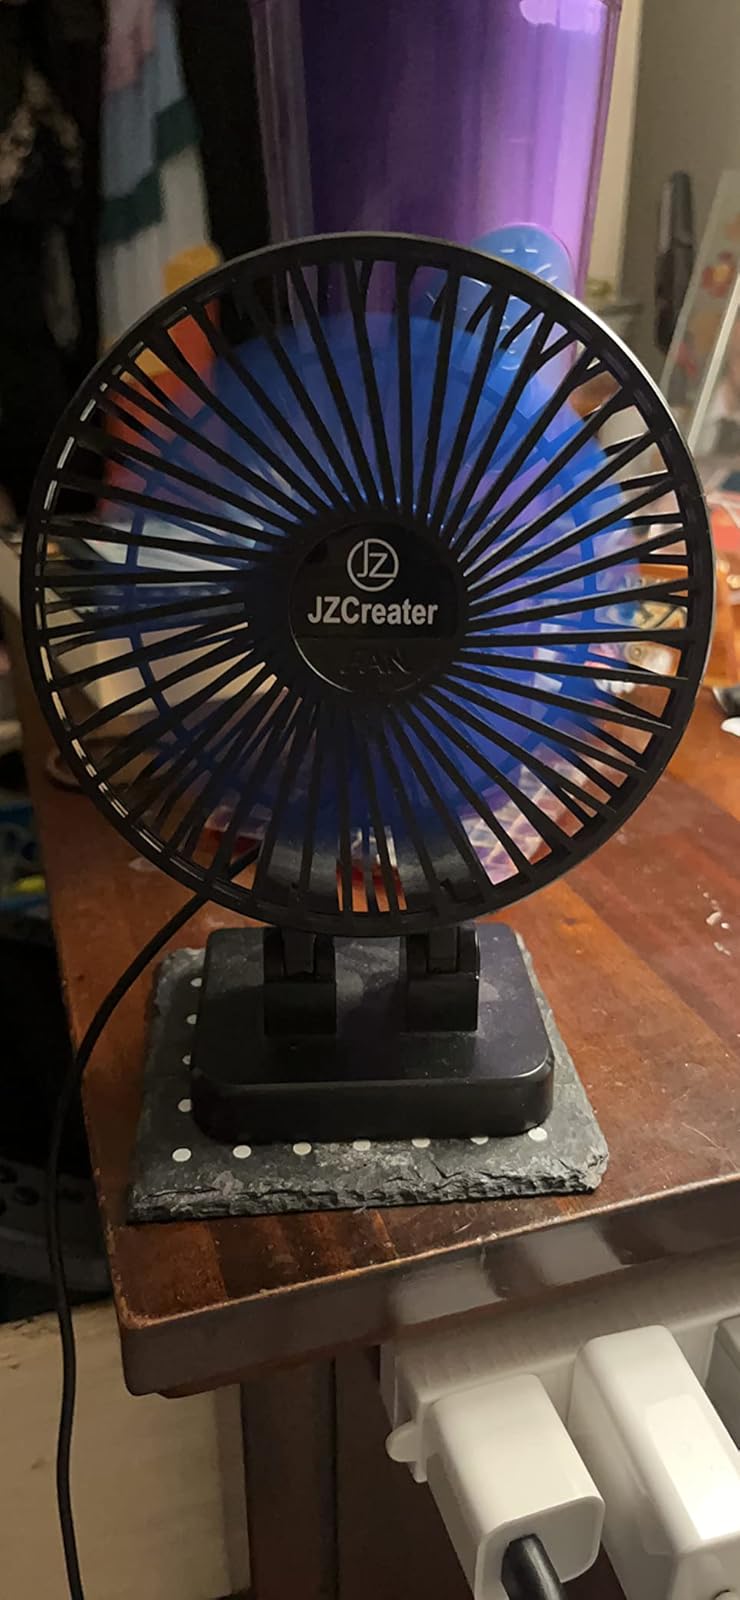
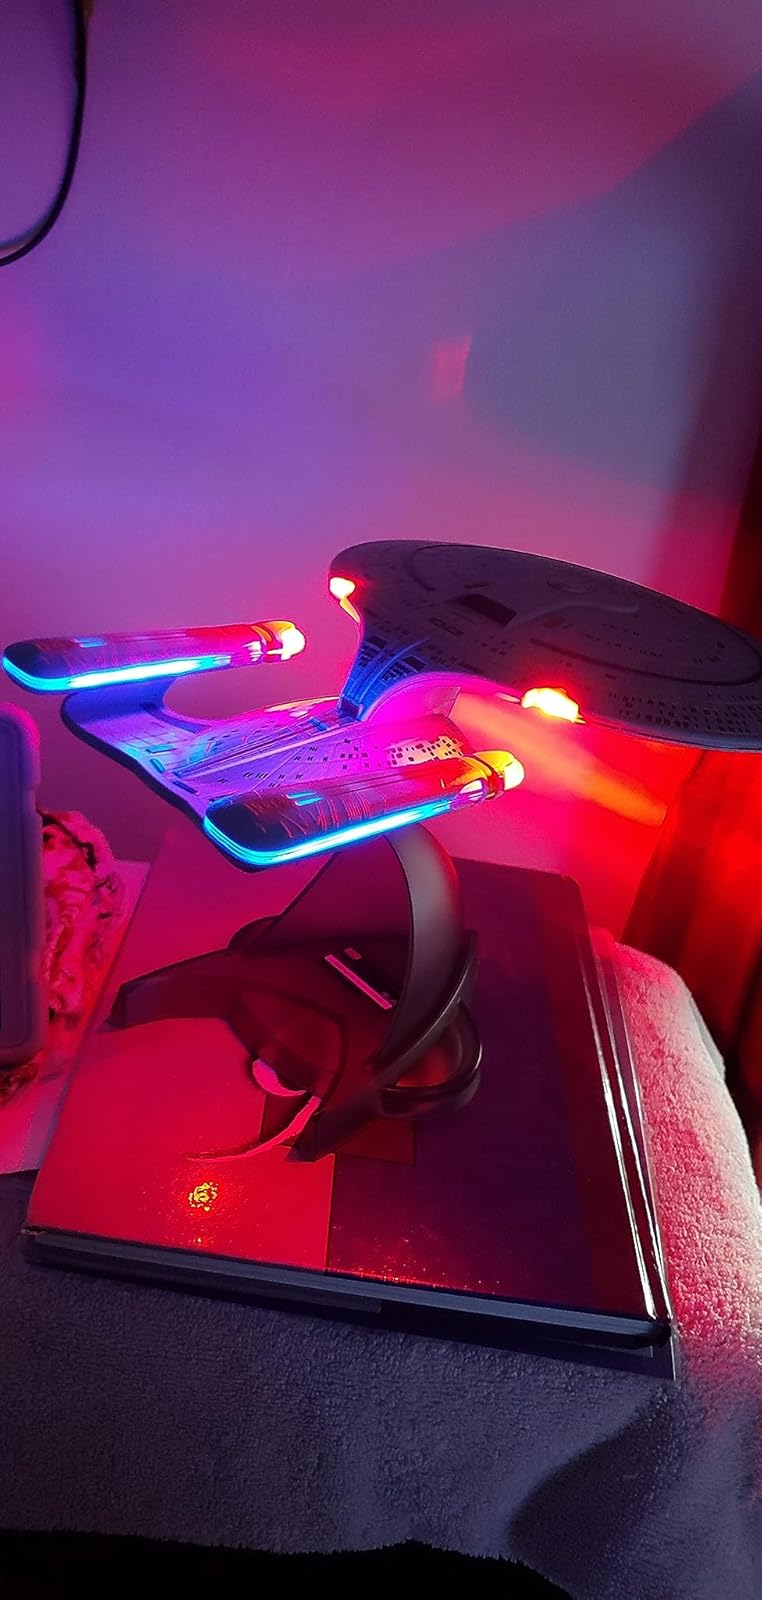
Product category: fan
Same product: no